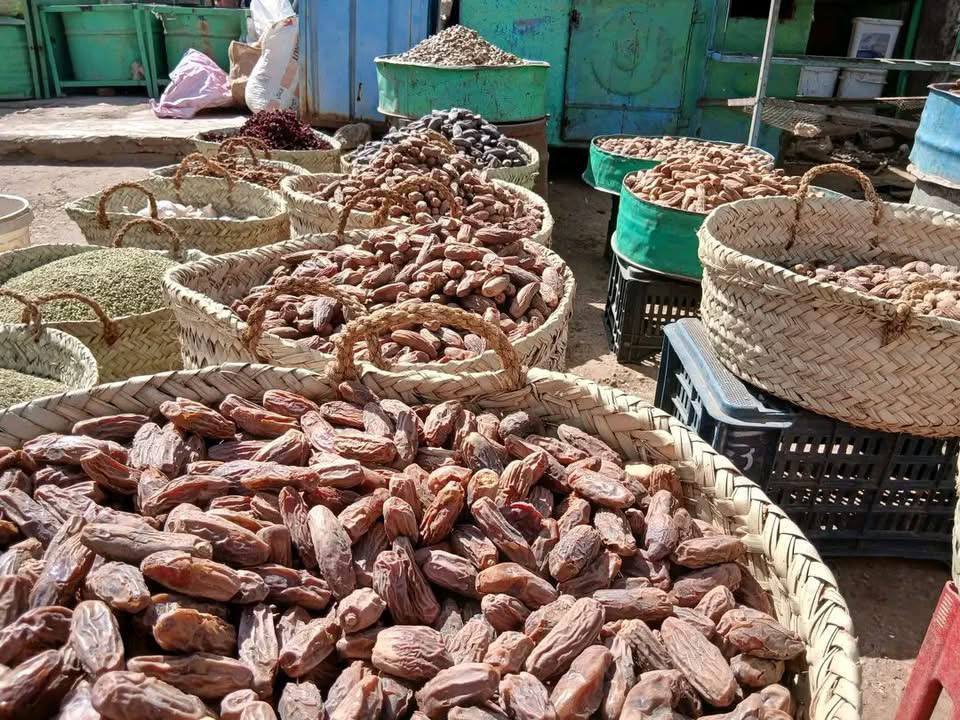
الوصف بالفصحى: سلال من سعف النخيل وضعت فيها أصناف متنوعة من التمر.
الوصف بالعامية السودانية: قفف بتاعت جريد نخيل مختوت فيها انواع مختلفة من البلح
التصنيف: Marketplaces